WPCK

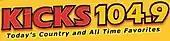
WPCK's former logo as "Kicks 104.9" (2003–2011)

The station was previously known in the 1970s and 1980s as Top 40 station WKAU-FM (licensed to Kaukauna), but became oldies-formatted WKFX by 1990. In an eleven–station channel swap, including moving Sheboygan's 97.7 frequency to Lomira, the frequency landed east of Green Bay. On April 10, 1997, an ownership change saw the station become WPCK, simulcasting its Oshkosh sister station WPKR ("Packer Country", never licensed or sanctioned by the NFL team). Both stations would eventually be acquired by Cumulus Media, who would break off the simulcast in November 2003, with WPCK keeping a country format but adopting its own identity, "Kicks 104.9." In 2009, Clear Channel Communications would acquire WPCK and four other Green Bay area stations owned by Cumulus as part of an ownership swap for two Ohio stations that went from Clear Channel to Cumulus; Cumulus, as part of the deal, continued to operate WPCK; in August 2013, Clear Channel reached a deal to sell its Green Bay stations back to Cumulus. The sale was consummated on December 31, 2013 at a price of $17,636,643.